List of Major League Baseball perfect games

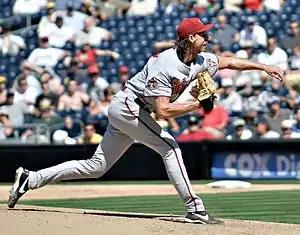
In 2004, Randy Johnson, then with the Arizona Diamondbacks, became the oldest pitcher to throw a perfect game.

Johnson threw his perfect game at the age of 40 years, 251 days, becoming the oldest pitcher to do so by 3 years, surpassing Cy Young, who threw his at 37 years, 37 days. Johnson is also the tallest perfect game pitcher at 6' 10", surpassing Mike Witt by three inches. Of the teams to have a perfect game thrown against them, the 2004 Braves have the second-highest OBP (.343) and are tied for the second-highest winning percentage (.593). In contrast, the Diamondbacks had by far the worst season winning percentage (.315) of any team to benefit from a perfect game.